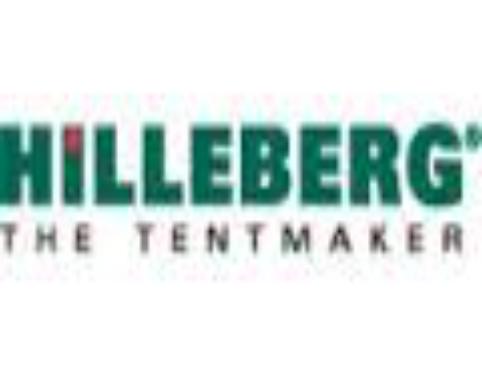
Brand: Hilleberg
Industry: Clothes